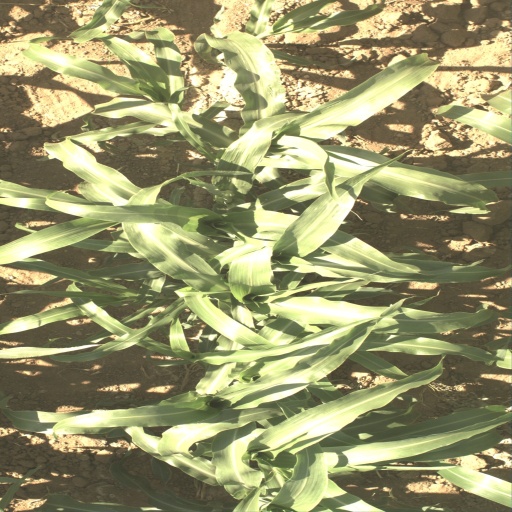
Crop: sorghum